Stoke-upon-Trent

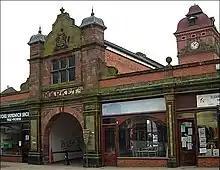
Stoke-upon-Trent market: part of the surviving frontage to Church Street.

Stoke has held markets in various locations in the town since 1818. A market was set up within the newly built town hall in the 1830s, but this did not prove popular with the market traders of the time and in 1845 the market moved to Hide Street (the building can still be seen today).